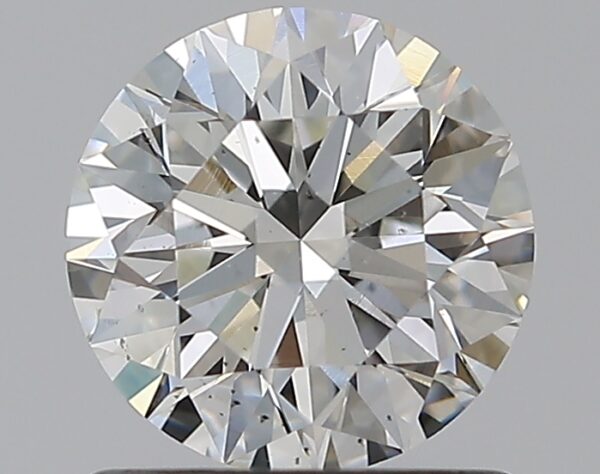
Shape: round
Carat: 0.9
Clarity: VS2
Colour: H
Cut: EX
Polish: EX
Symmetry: EX
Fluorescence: M
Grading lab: GIA
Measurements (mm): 6.12 x 6.15 x 3.86